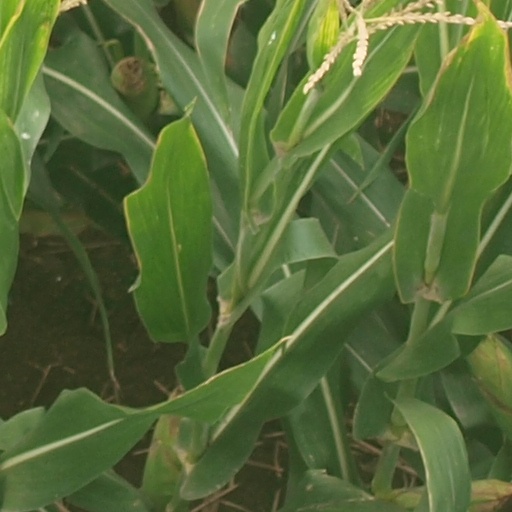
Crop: maize; corn